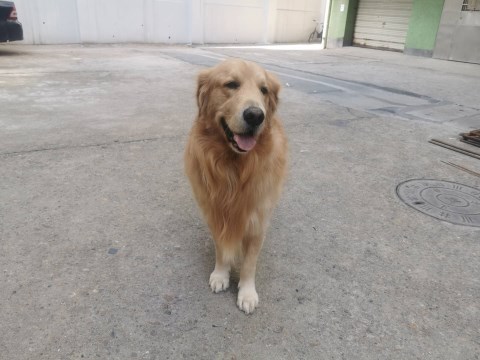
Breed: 5355-n000126-golden_retriever